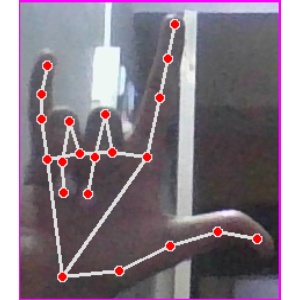
अक्षर: व